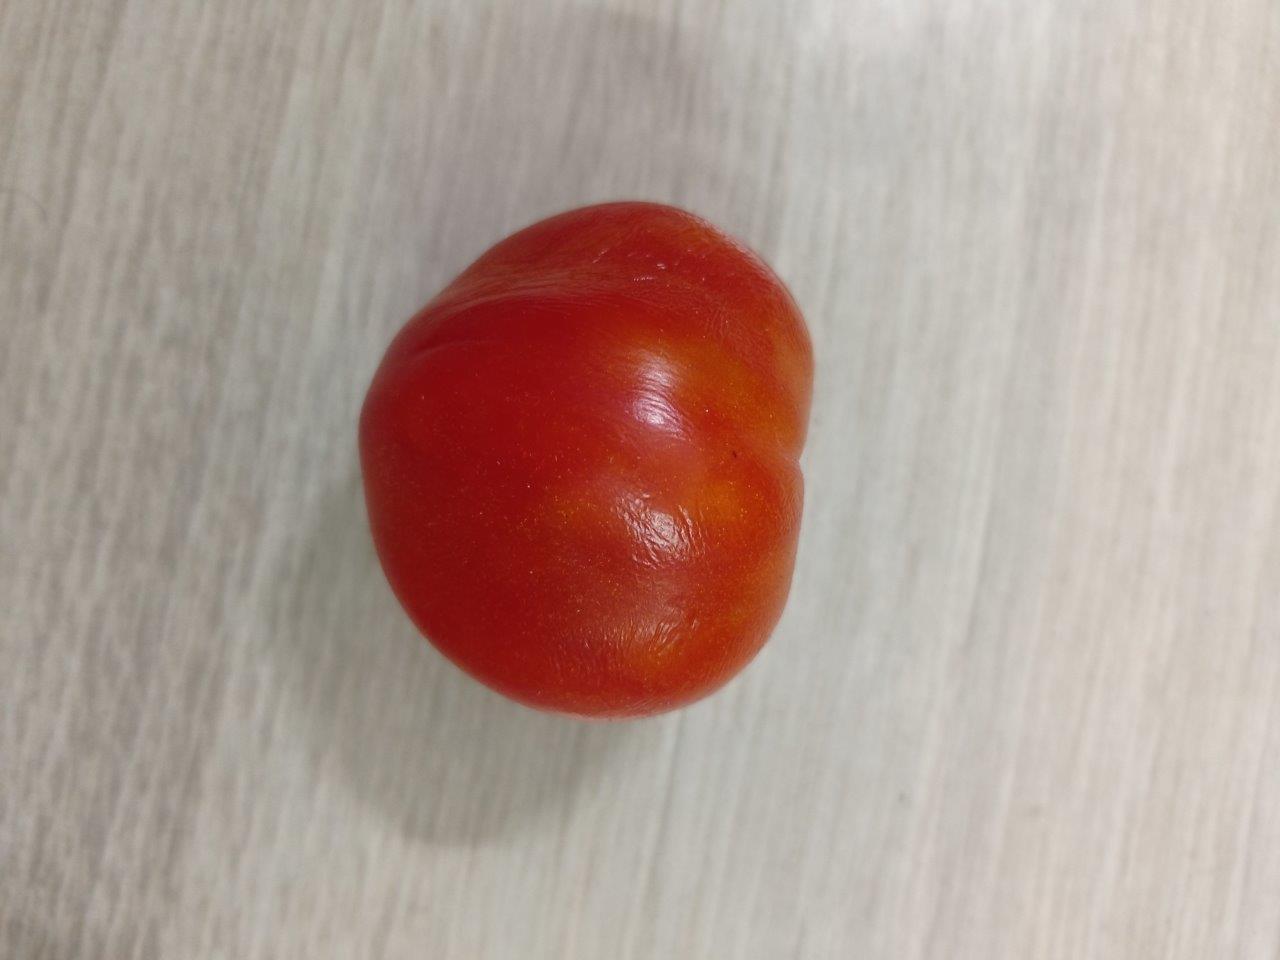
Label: Fresh